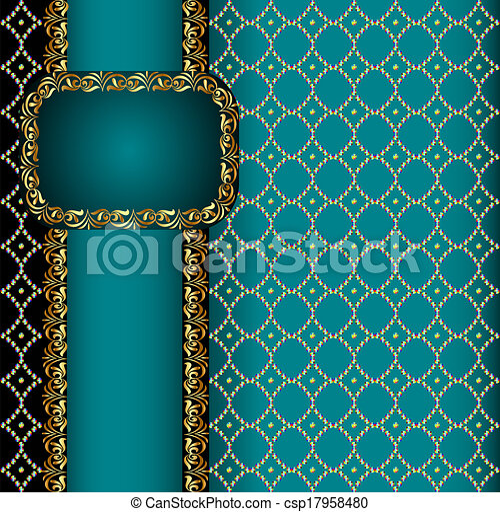
vector of background with a band with gold ornamentation